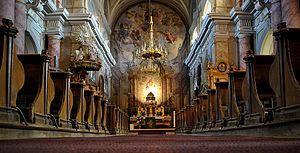
Treenighedskirken (Sibiu)
Treenighedskirkens interiør set fra gulvhøjde
Hellig Treenighedskirken eller officielt Sibiu romersk-katolske sognekirke Hellig Treenighed er en romersk-katolsk kirke i byen Sibiu i județul Sibiu opført i perioden 1726–33. Bygningen fik i 1738 tilføjet et klokketårn. Kirken ligger på hjørnet af Piața Mare og Piața Mică.